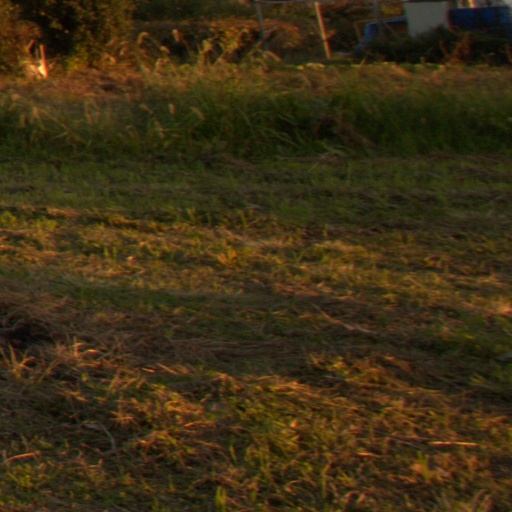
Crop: grape